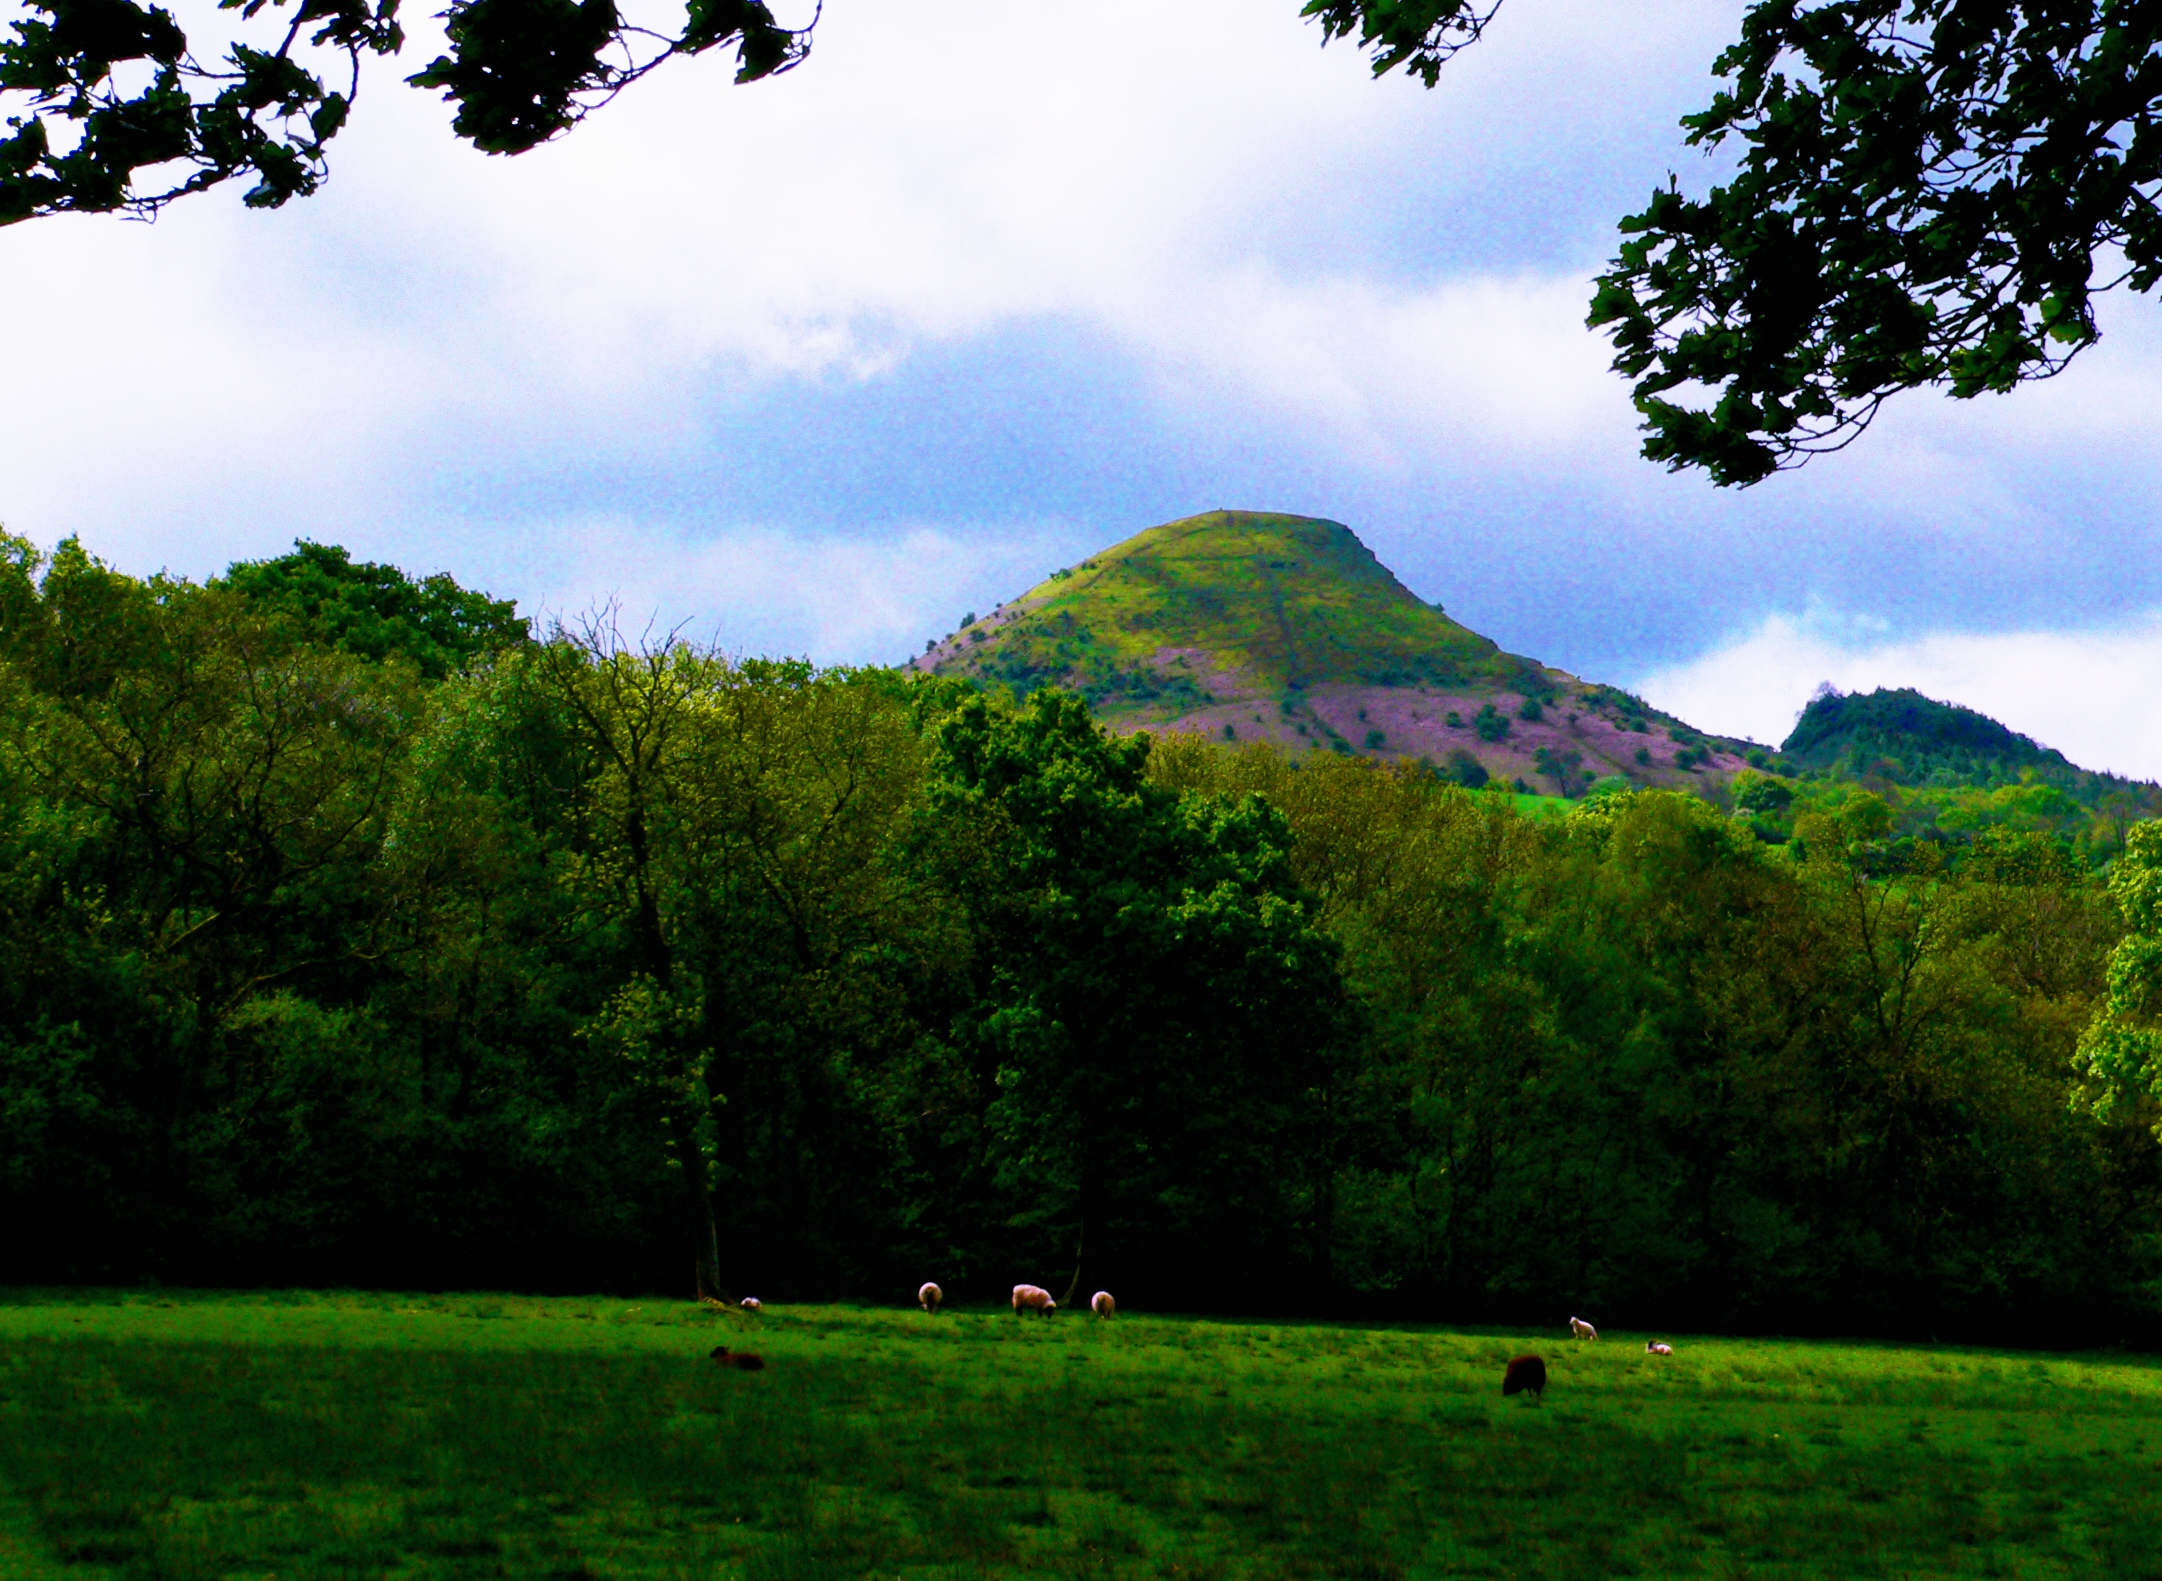
landscape, tree, nature, forest, grass, wilderness, mountain, cloud, plant, sky, meadow, morning, leaf, hill, flower, lake, mountain range, green, pasture, autumn, black, wales, mountains, grassland, woodland, habitat, ecosystem, heather, abergavenny, rural area, biome, skirrid, natural environment, geographical feature, woody plant, mountainous landforms